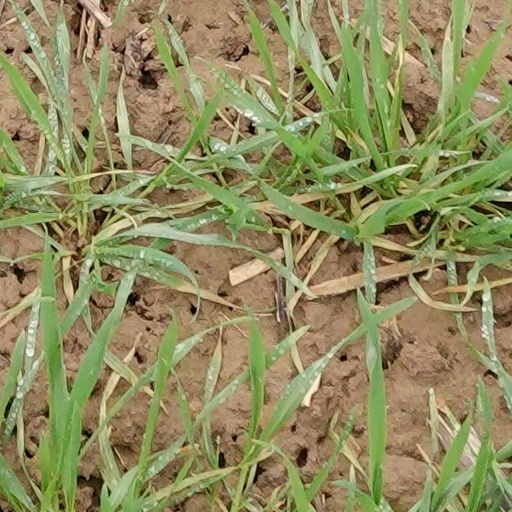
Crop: wheat